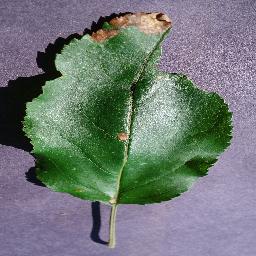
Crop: apple
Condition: black_rot